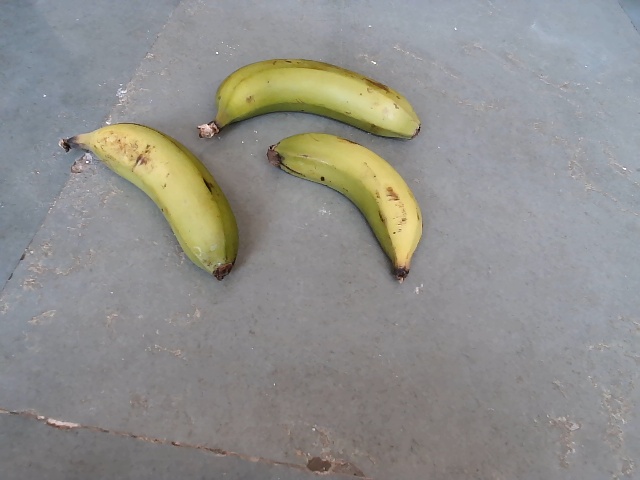
Label: Raw_Banana